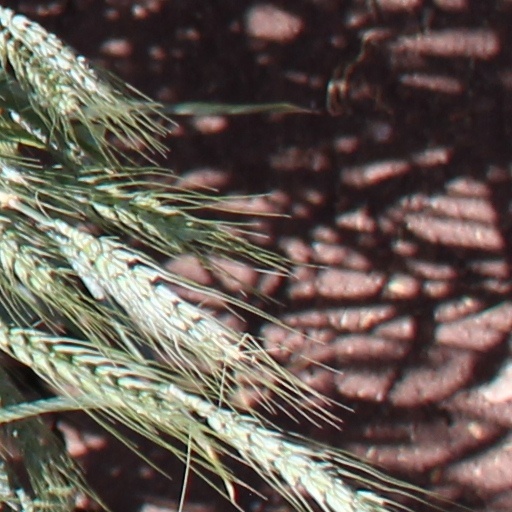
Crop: wheat